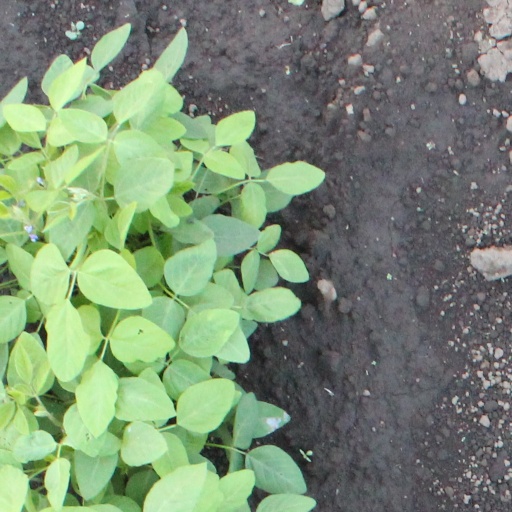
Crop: soybean